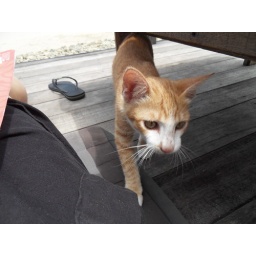
Local cat under my table at Ko Chang, Thailand